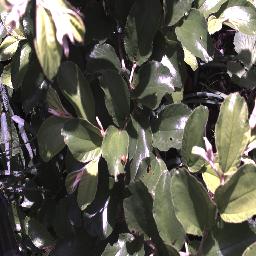
Label: chinee_apple